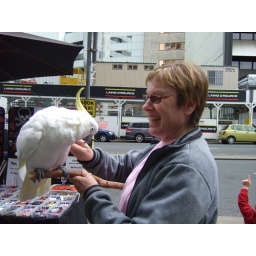
From the street market in downtown Brisbane